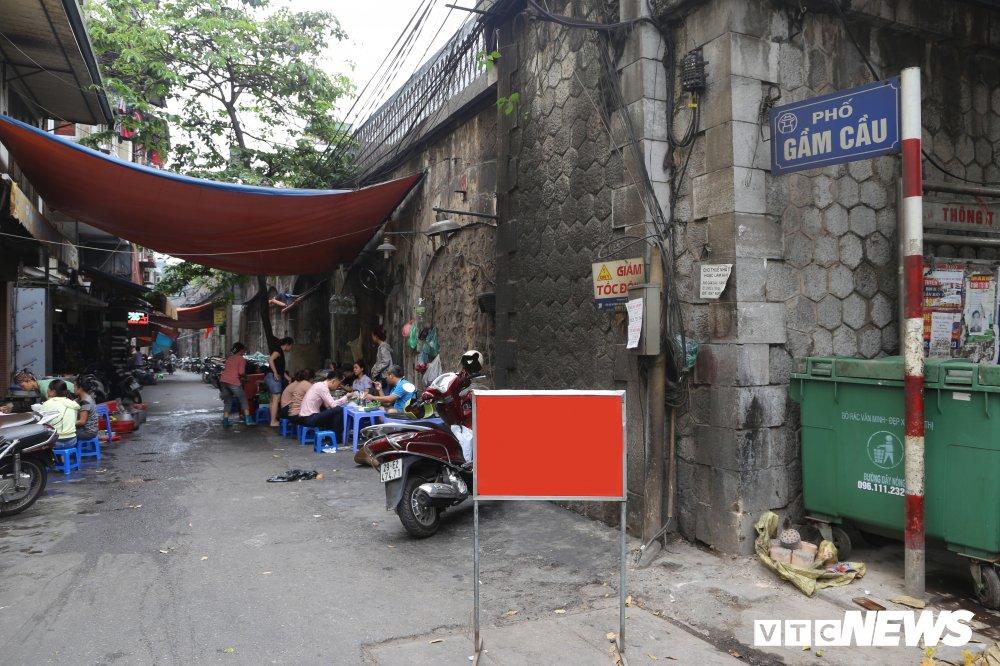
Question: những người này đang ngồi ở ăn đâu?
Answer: ở trong một quán ăn lề đường trên ohoos gầm cầu